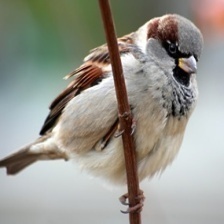
Species: HOUSE SPARROW
Scientific name: PASSER DOMESTICUS